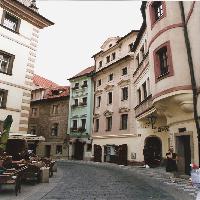
Weather: cloudy or overcast